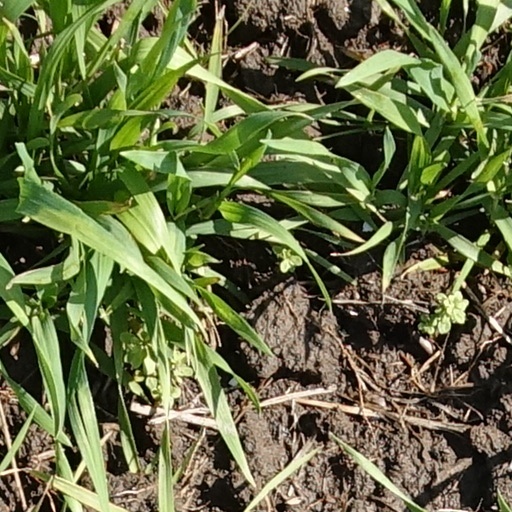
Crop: wheat